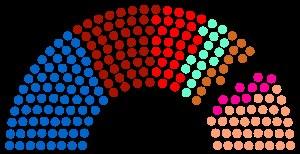
De 1956 à 2011, la politique en Tunisie a été dominée par le régime du Rassemblement constitutionnel démocratique sous les présidents Habib Bourguiba puis Zine el-Abidine Ben Ali. La révolution tunisienne provoque le départ de Ben Ali et permet la tenue d'élections libres.
Cet article donne la liste des députés de la Iʳᵉ législature de l'Assemblée des représentants du peuple, en Tunisie, par circonscription.
La Iʳᵉ législature de l'Assemblée des représentants du peuple s'ouvre le 2 décembre 2014 et se clôt le 13 novembre 2019. C'est la première législature après la révolution tunisienne et l'adoption de la Constitution de 2014.
Les élections législatives tunisiennes de 2019 ont lieu le 6 octobre 2019 afin d'élire l'Assemblée des représentants du peuple pour un mandat de cinq ans. Il s'agit des seizièmes élections législatives en Tunisie et des deuxièmes depuis l'adoption de la Constitution entrée en vigueur le 7 février 2014.